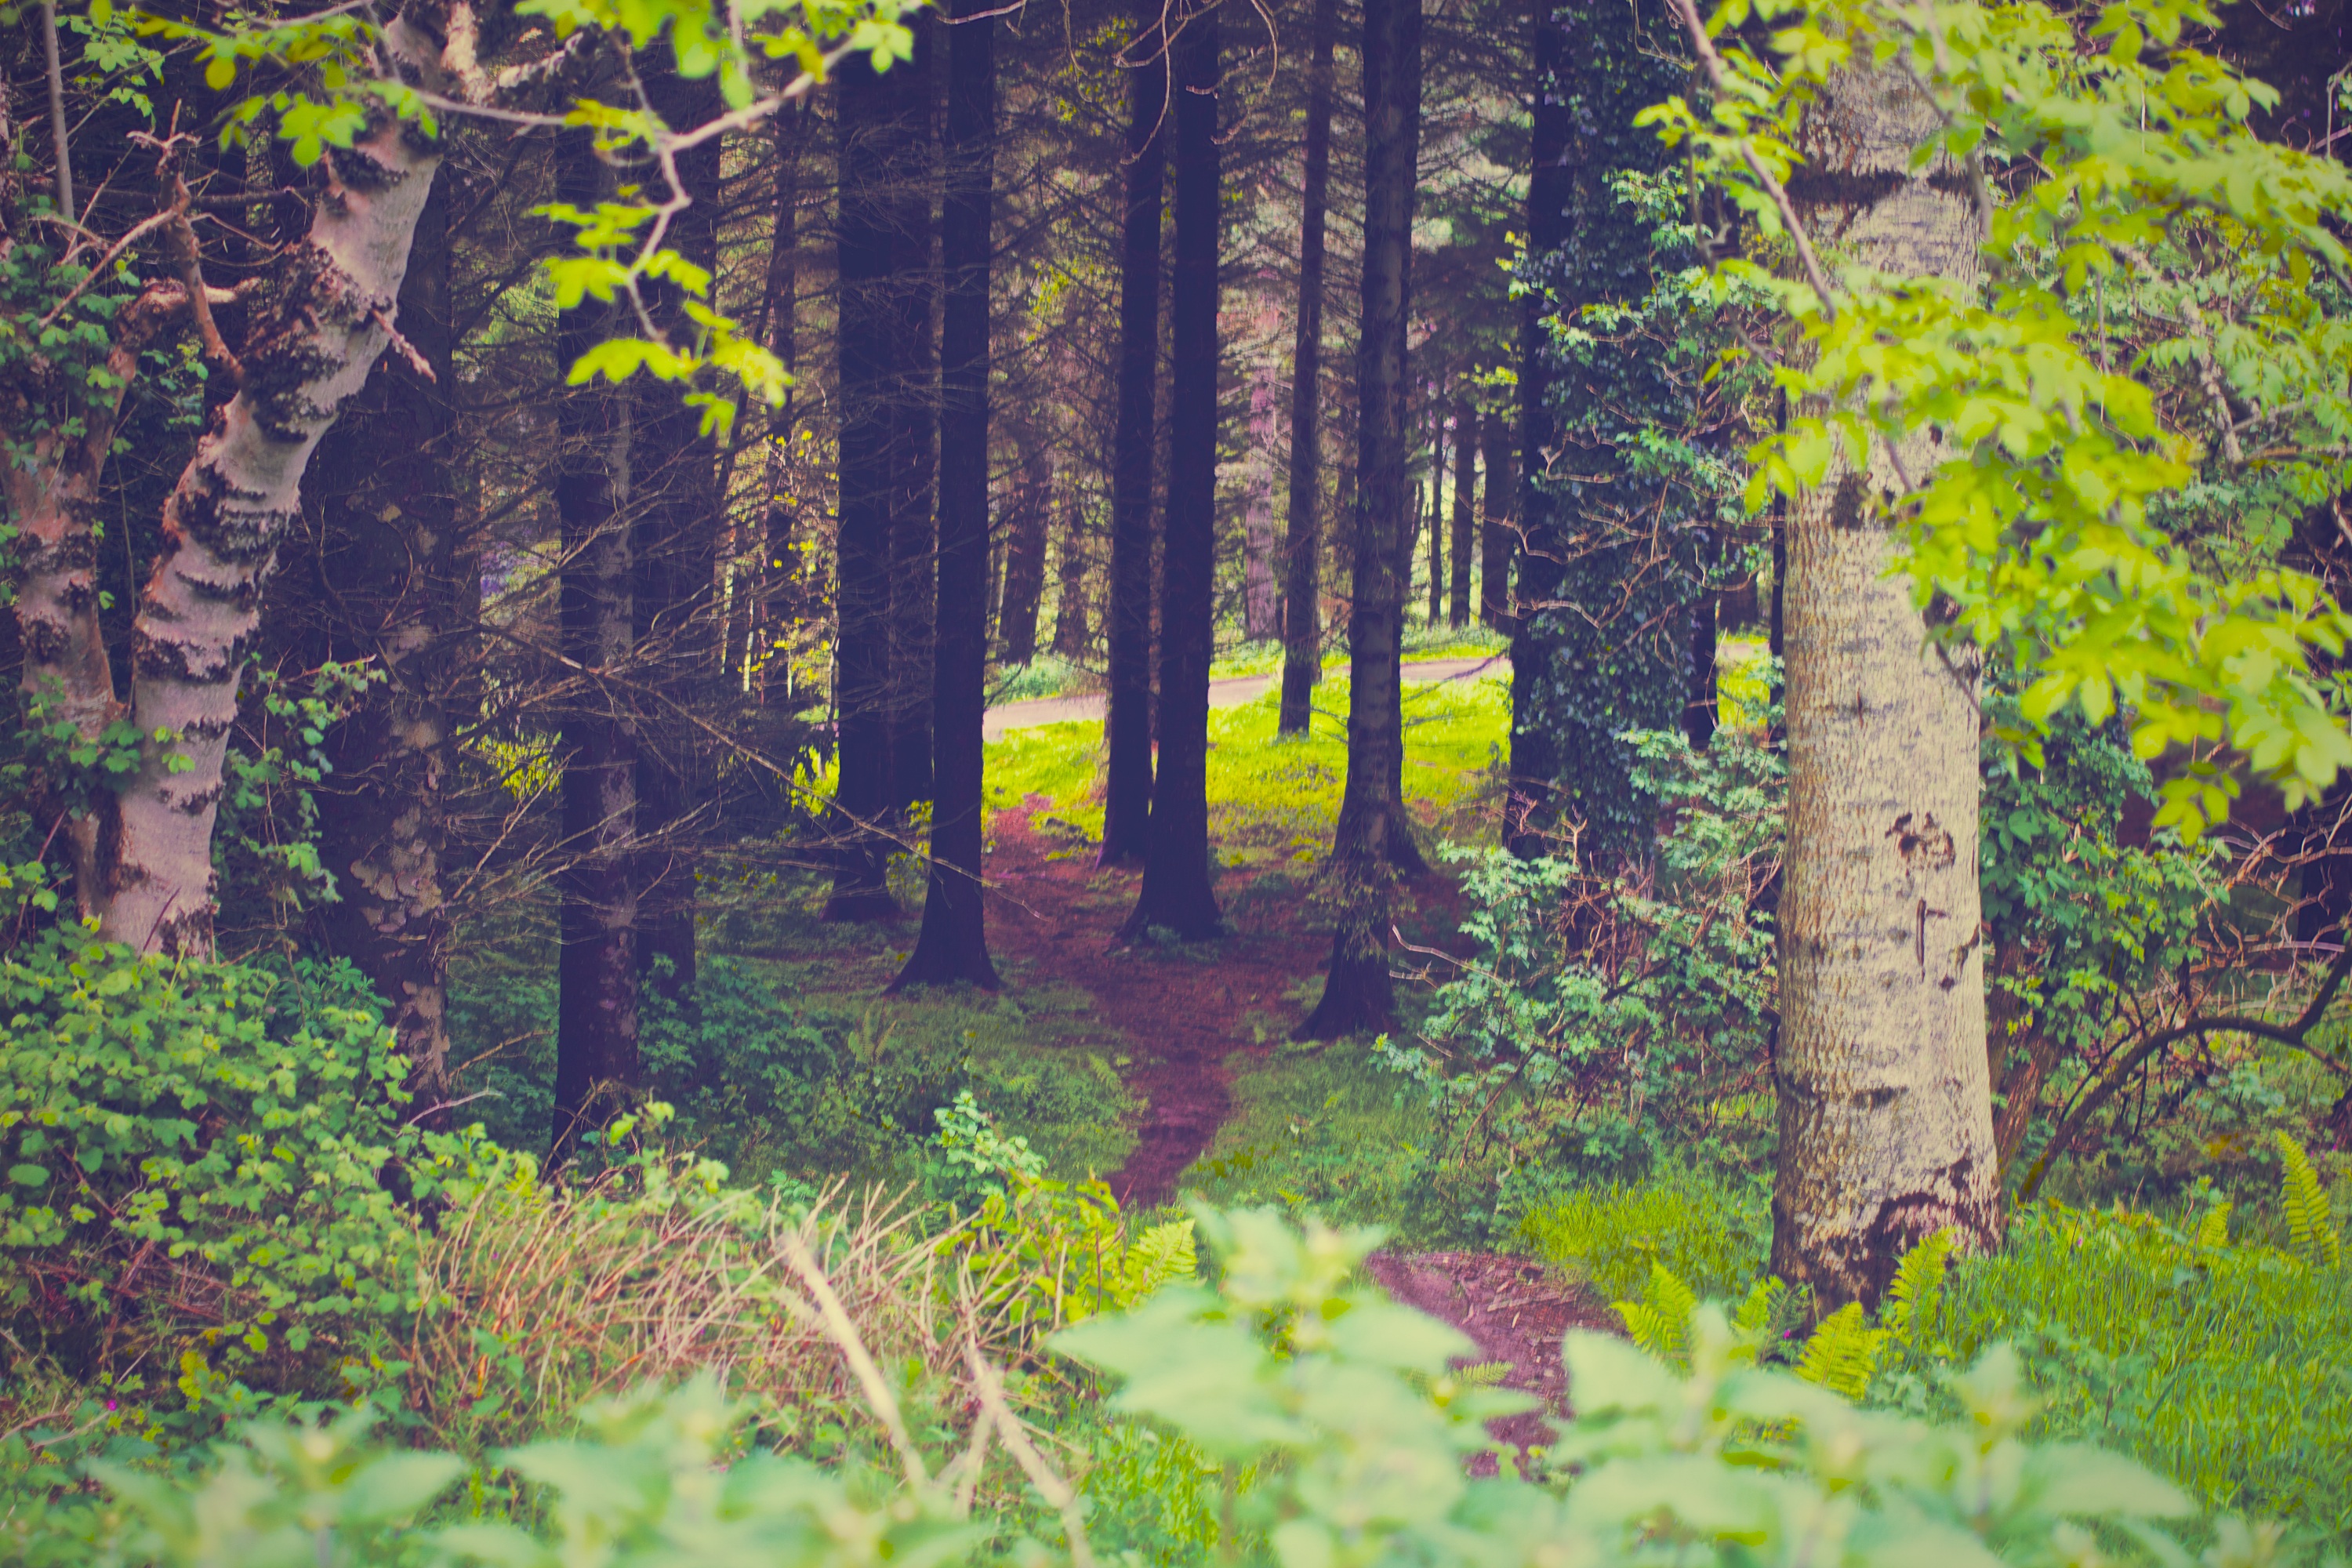
landscape, tree, nature, forest, grass, wilderness, plant, wood, trail, meadow, sunlight, leaf, flower, summer, environment, foliage, green, natural, autumn, scenery, garden, season, plants, ecology, trees, leaves, woods, shrub, deciduous, trunks, woodland, habitat, ecosystem, biome, natural environment, woody plant, temperate broadleaf and mixed forest, temperate coniferous forest, land plant